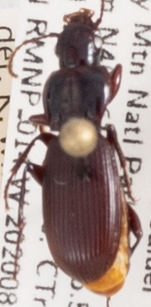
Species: Pterostichus restrictus
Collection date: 2020-08-04
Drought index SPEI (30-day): -1.69
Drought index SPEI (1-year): -1.13
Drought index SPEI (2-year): -0.9